Pioneer Women's Memorial Garden (Melbourne)

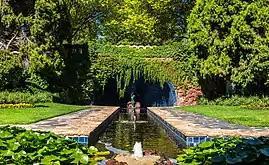
Pioneer Women's Memorial Garden (Melbourne)

In 1933, plans for the celebrations for the 1934 Centenary of Melbourne began to be made, and a Women's Centenary Council was formed to ensure women's opinions were included. At the first meeting, it was agreed that a memorial garden of remembrance would be created in Kings Domain. A variety of fundraising ventures followed, including producing and selling a commemorative book, and receiving public subscriptions to have a particular woman's name inscribed on a "sheet of remembrance". These sheets were later buried underneath the sundial in the garden.